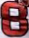
Number: 8